Podgorica Assembly

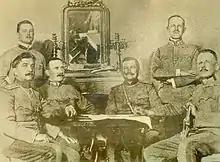
Formal surrender of Montenegro to Austro-Hungarian forces in 1916

From the outset of the war, Montenegro faced shortages of equipment and food. The first clash of interests between Montenegro and Serbia occurred in June 1915 when Nikola ordered the army to capture Shkodër. Although the Serbian government disapproved of this move, it refrained from confronting Nikola to avoid potentially increasing support for him among the Montenegrin population. After Serbia's military defeat in the 1915 Serbian campaign, the Royal Serbian Army suffered significant losses, reducing its size to a level comparable to that of the Montenegrin forces. To prevent the Montenegrin allies from becoming the senior Entente-allied fighting force in the area, Serbia sought to weaken the Montenegrin army similarly. Consequently, the bulk of the Montenegrin forces were ordered by the Royal Serbian Army's High Command to move to the north of Montenegro, concentrating around the Sandžak region. This left the southern border, including Lovćen Mountain between the Austro-Hungarian Bay of Kotor and the Montenegrin capital, thinly defended.